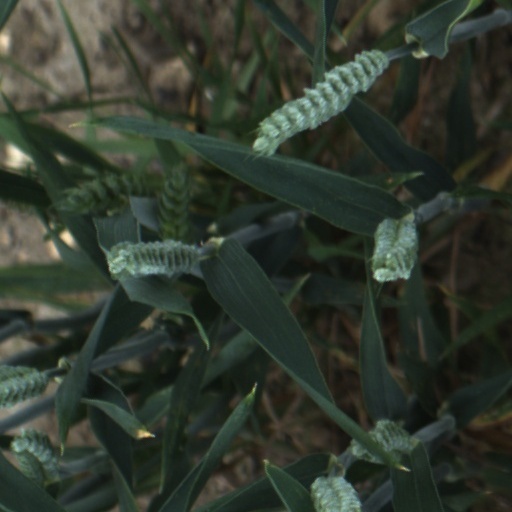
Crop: wheat